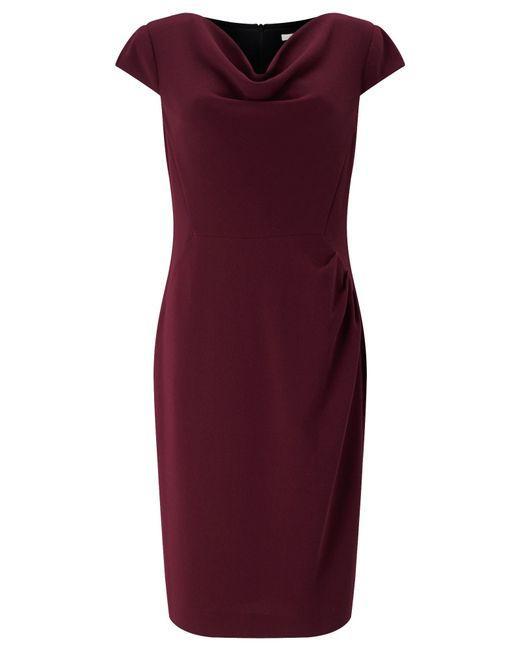
Weinrotes Partykleid mit halben Ärmeln für Damen